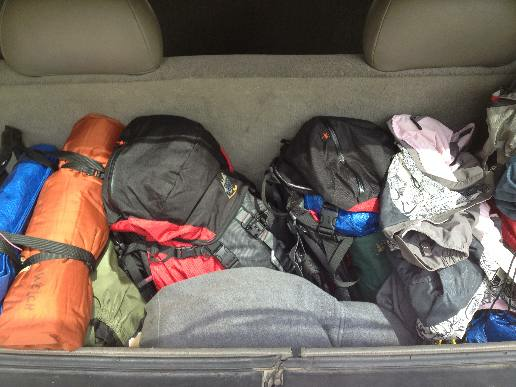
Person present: No